RNA-binding protein

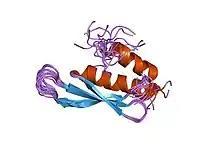
dsRBD from rat ADAR2 protein.

RNA-binding proteins (often abbreviated as RBPs) are proteins that bind to the double or single stranded RNA in cells and participate in forming ribonucleoprotein complexes.